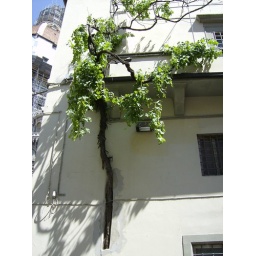
A tree growing out of a building in Florence.